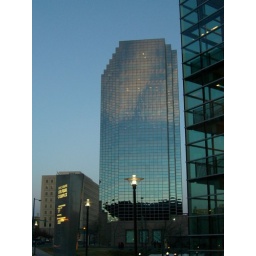
A building daydreaming about clouds in the sky